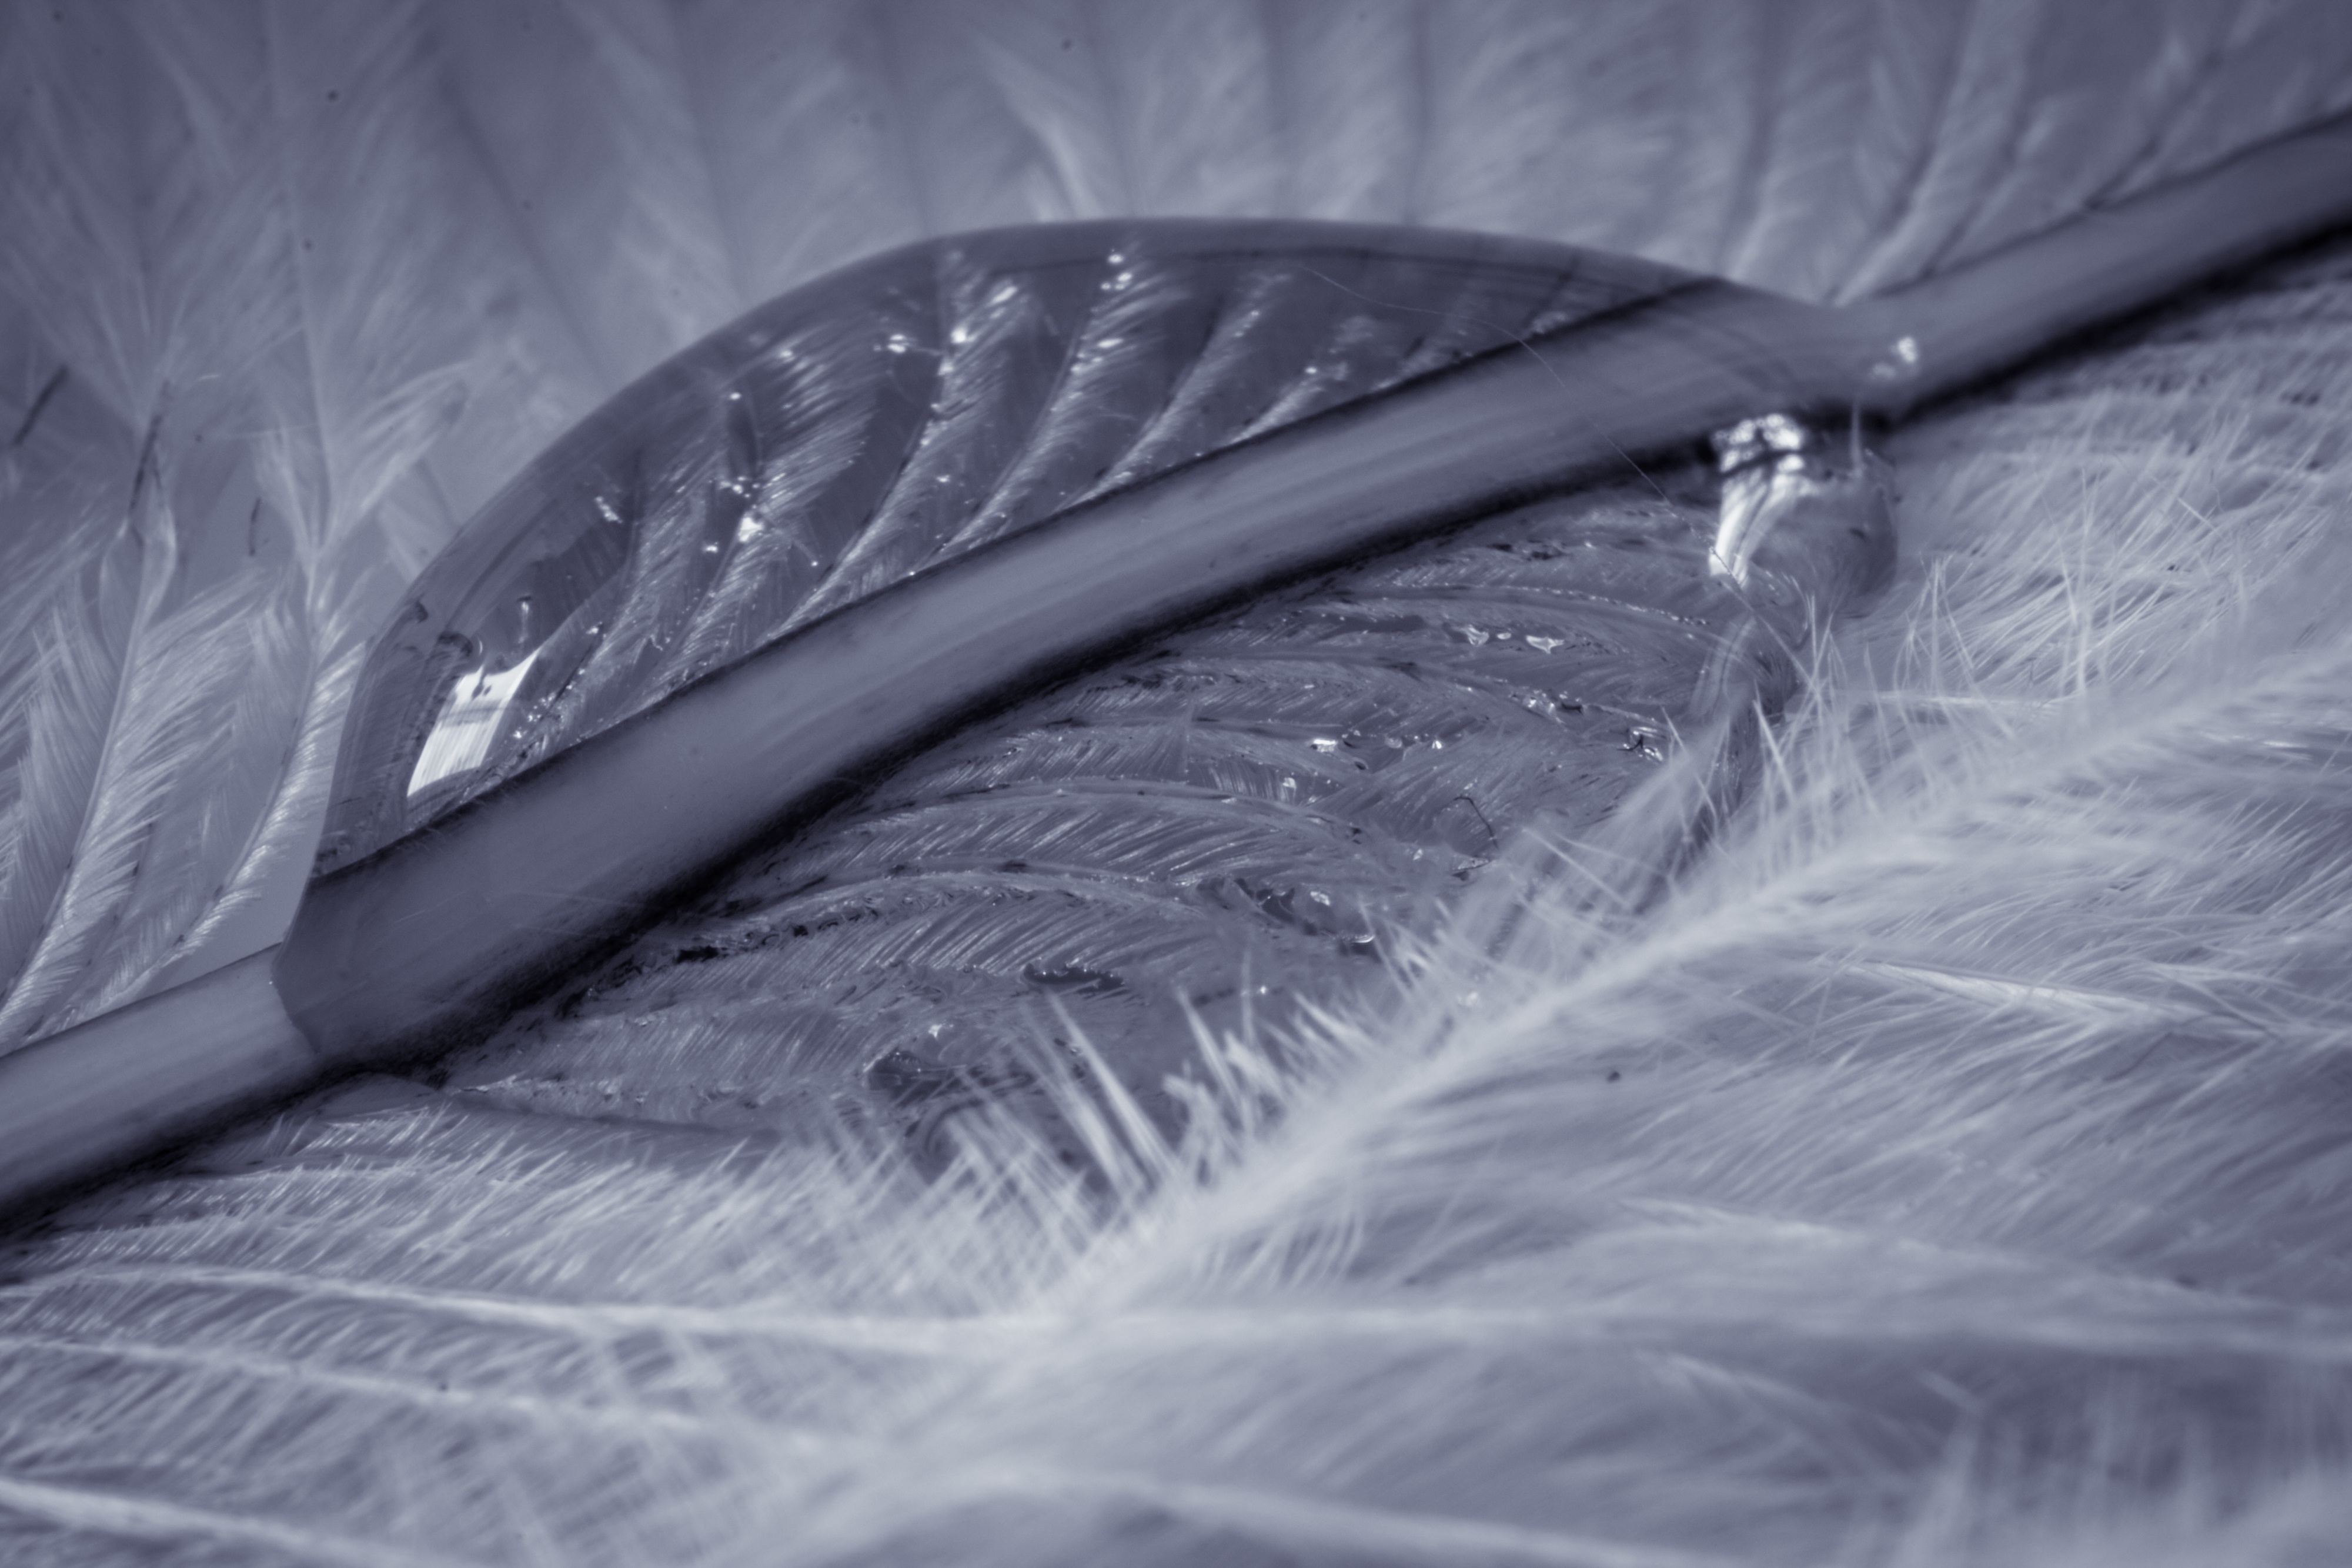
liquid, wing, texture, wave, spring, macro, blue, close, material, drip, close up, background, drop of water, bird feather, strauss spring